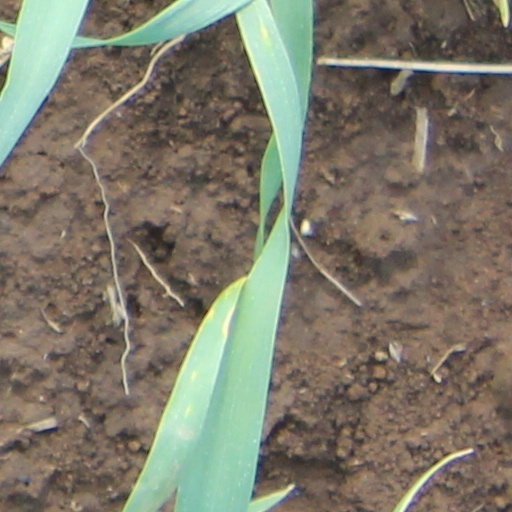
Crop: wheat